Ippommatsu Station (Saitama)

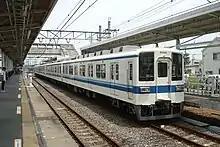
An 8000 series 4-car train at Ippommatsu Station on an Ogose-bound service in May 2008

Ippommatsu Station is served by the Tōbu Ogose Line, a 10.9 km single-track branchline running from to , and is located 2.8 km from the terminus at Sakado. During the daytime, the station is served by four trains per hour in each direction.